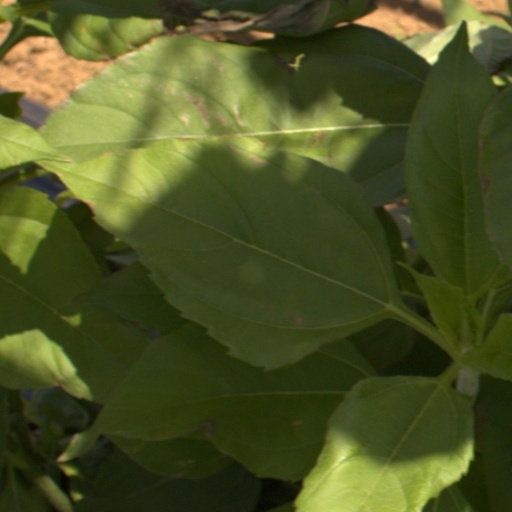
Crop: Jerusalem artichoke